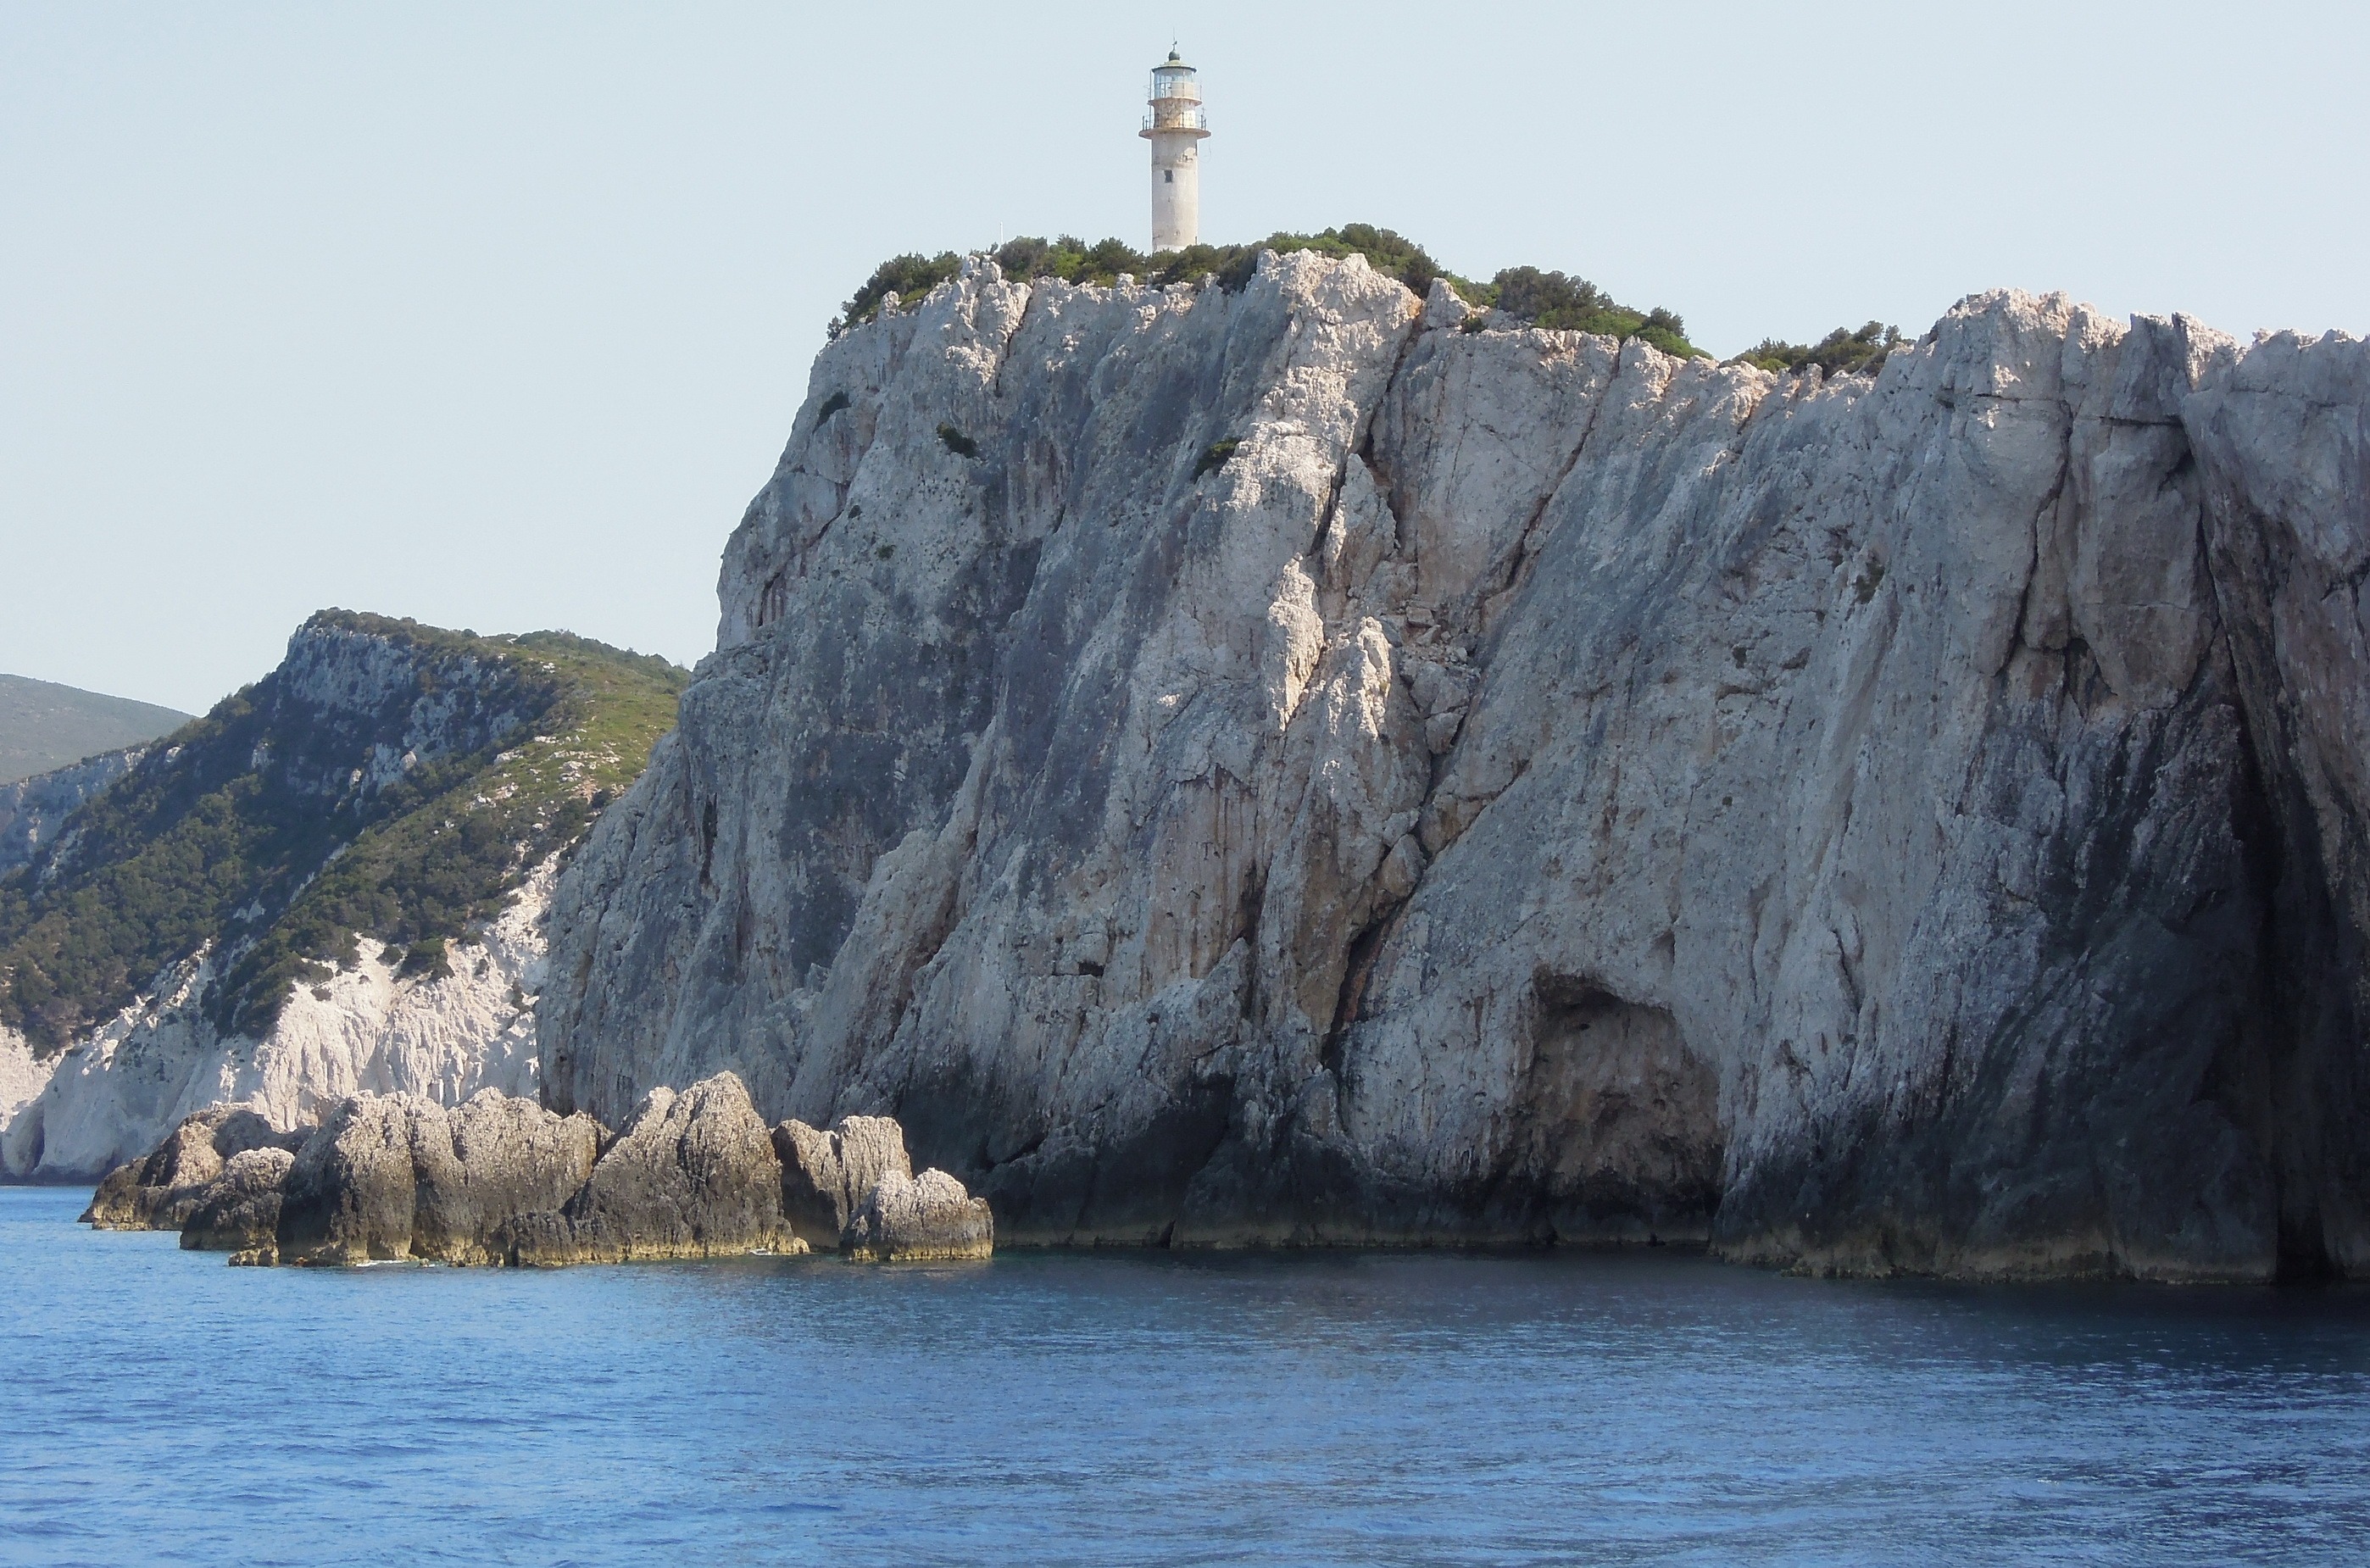
sea, coast, water, rock, ocean, mountain, lighthouse, shore, formation, cliff, cove, vehicle, bay, island, fjord, stack, terrain, material, geology, on, cape, landform, geographical feature, lefkada town